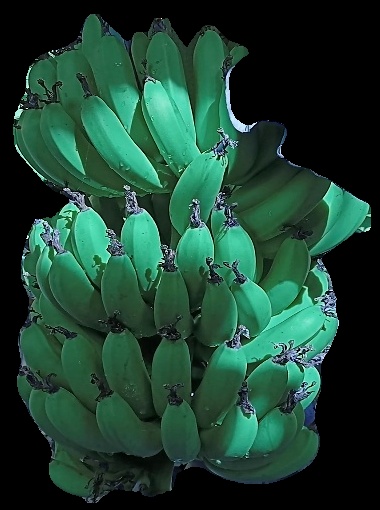
Variety: pachbale
Grade: grade1